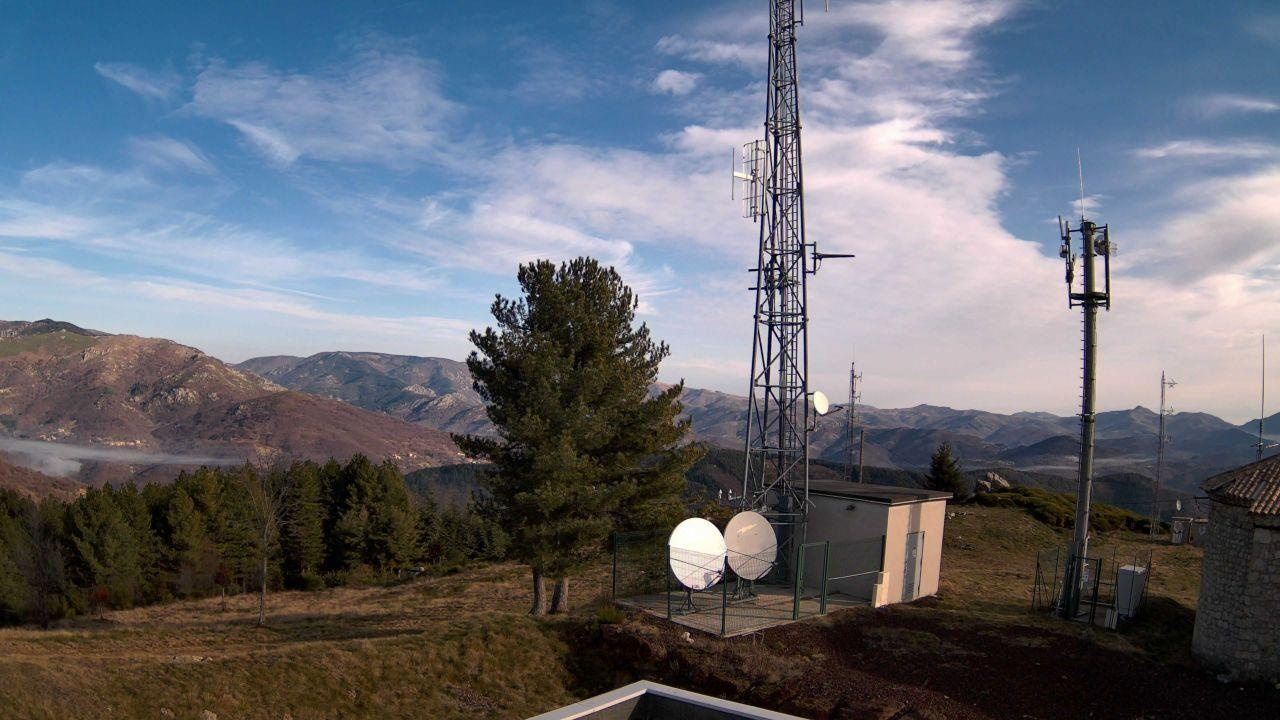
Fire: no
Smoke: yes